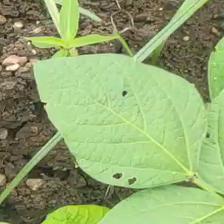
Weed species: Lavhala_(Cyperus_Rotundus)